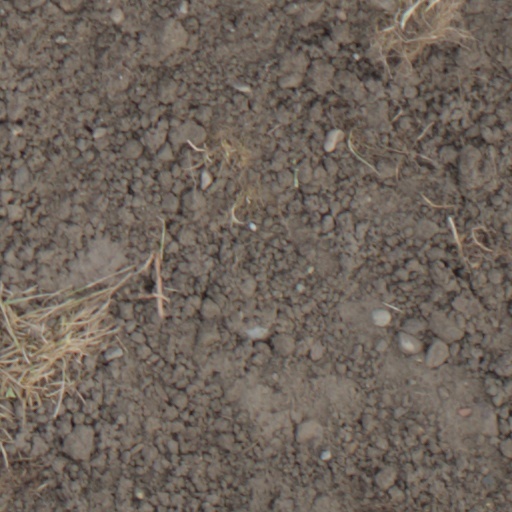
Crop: wheat